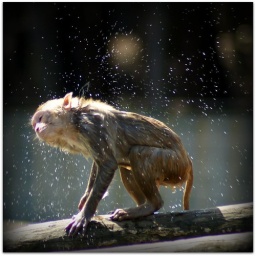
Little monkey fell in the water while playing with it`s sibblings.